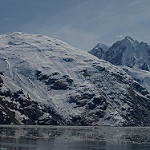
Scene: Outdoor